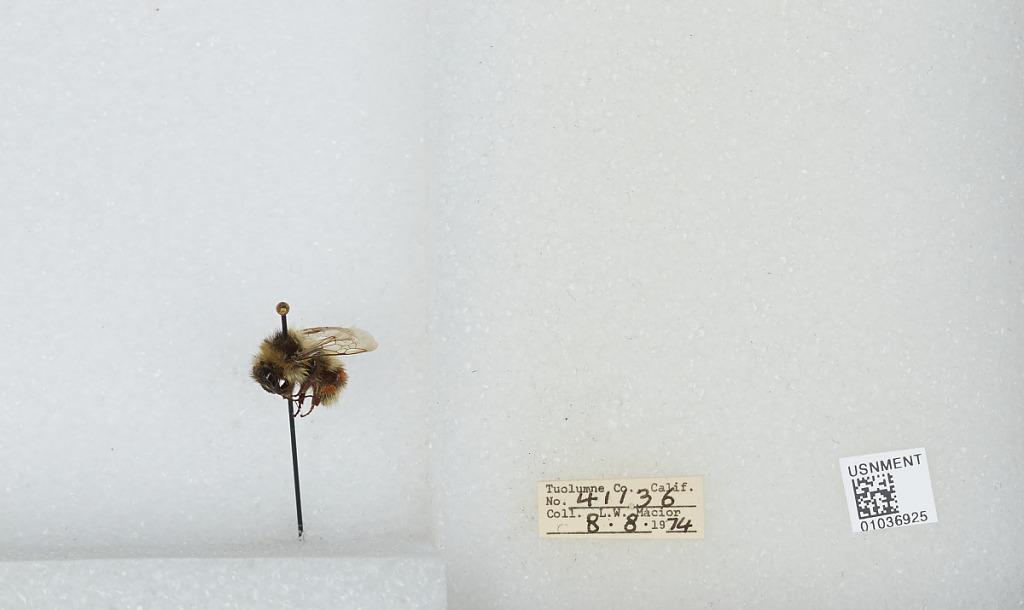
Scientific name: Bombus (Cullumanobombus) rufocinctus Cresson
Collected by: L. Macior
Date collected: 1974-8-8
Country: United States
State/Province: California
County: Tuolumne
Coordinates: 38.02, -119.93